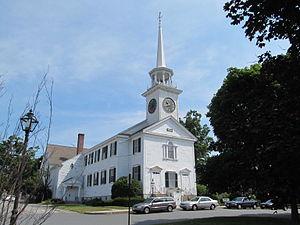
Shrewsbury est une municipalité du comté de Worcester au Massachusetts, fondée en 1722.